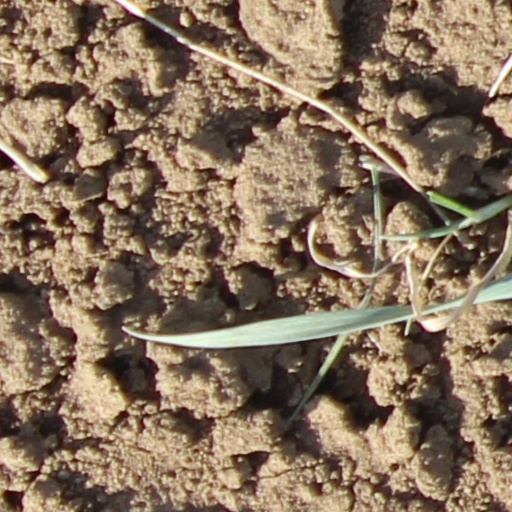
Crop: wheat